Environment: real
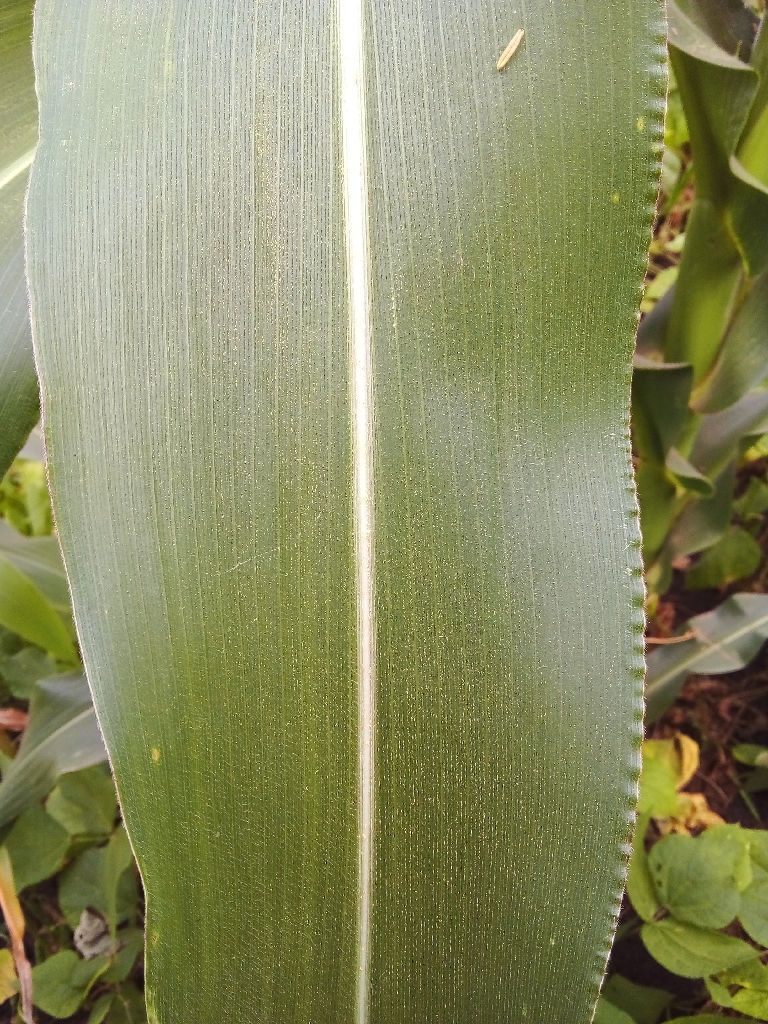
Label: healthy